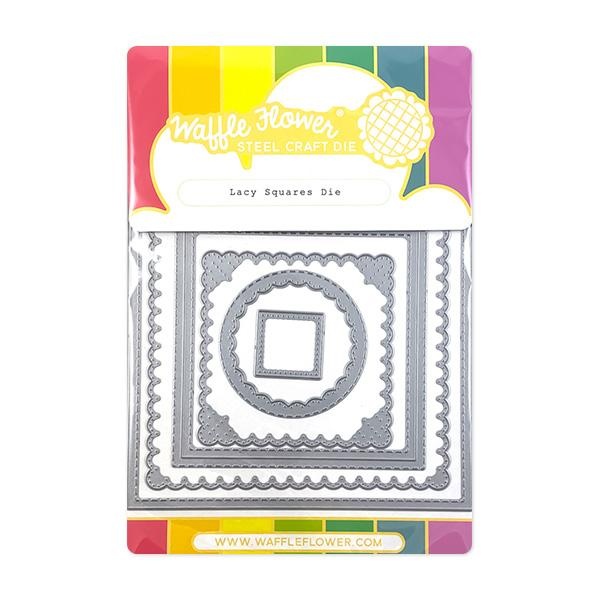
Dies: Lacy Squares Die
Made in USA A set of 6 dies that cuts beautiful detailed layers for bigger square cards. Approximate sizes: 1" square, 2-1/4" circle, 3" square; 3-5/8" square, 4-5/8" square; 5-1/4" square. Check out the other sizes we have available in the Lacy Layers Collection.
Brand: Waffle Flower
Category: Arts & Entertainment > Hobbies & Creative Arts > Arts & Crafts > Art & Crafting Tools > Craft Cutting & Embossing Tools